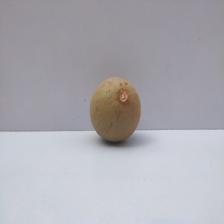
Size: Large